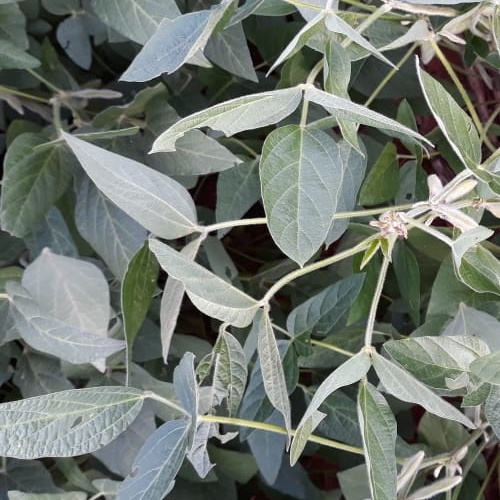
Label: Caterpillar